Ellis Bent

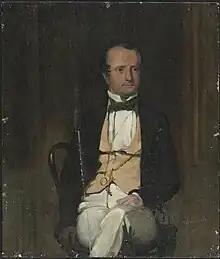
Ellis Bent

Ellis Bent (1783 – 10 November 1815) was the Deputy Judge Advocate between 1810 and 1815 of the Australian colony of New South Wales, which was eventually to become an Australian state. The Deputy Judge Advocate of New South Wales was the senior legal officer of the colony and functioned in many ways as a Chief Justice. Bent was the first barrister to be appointed to a judicial office in the infant colony in an era when military officers were commonly appointed to the position.